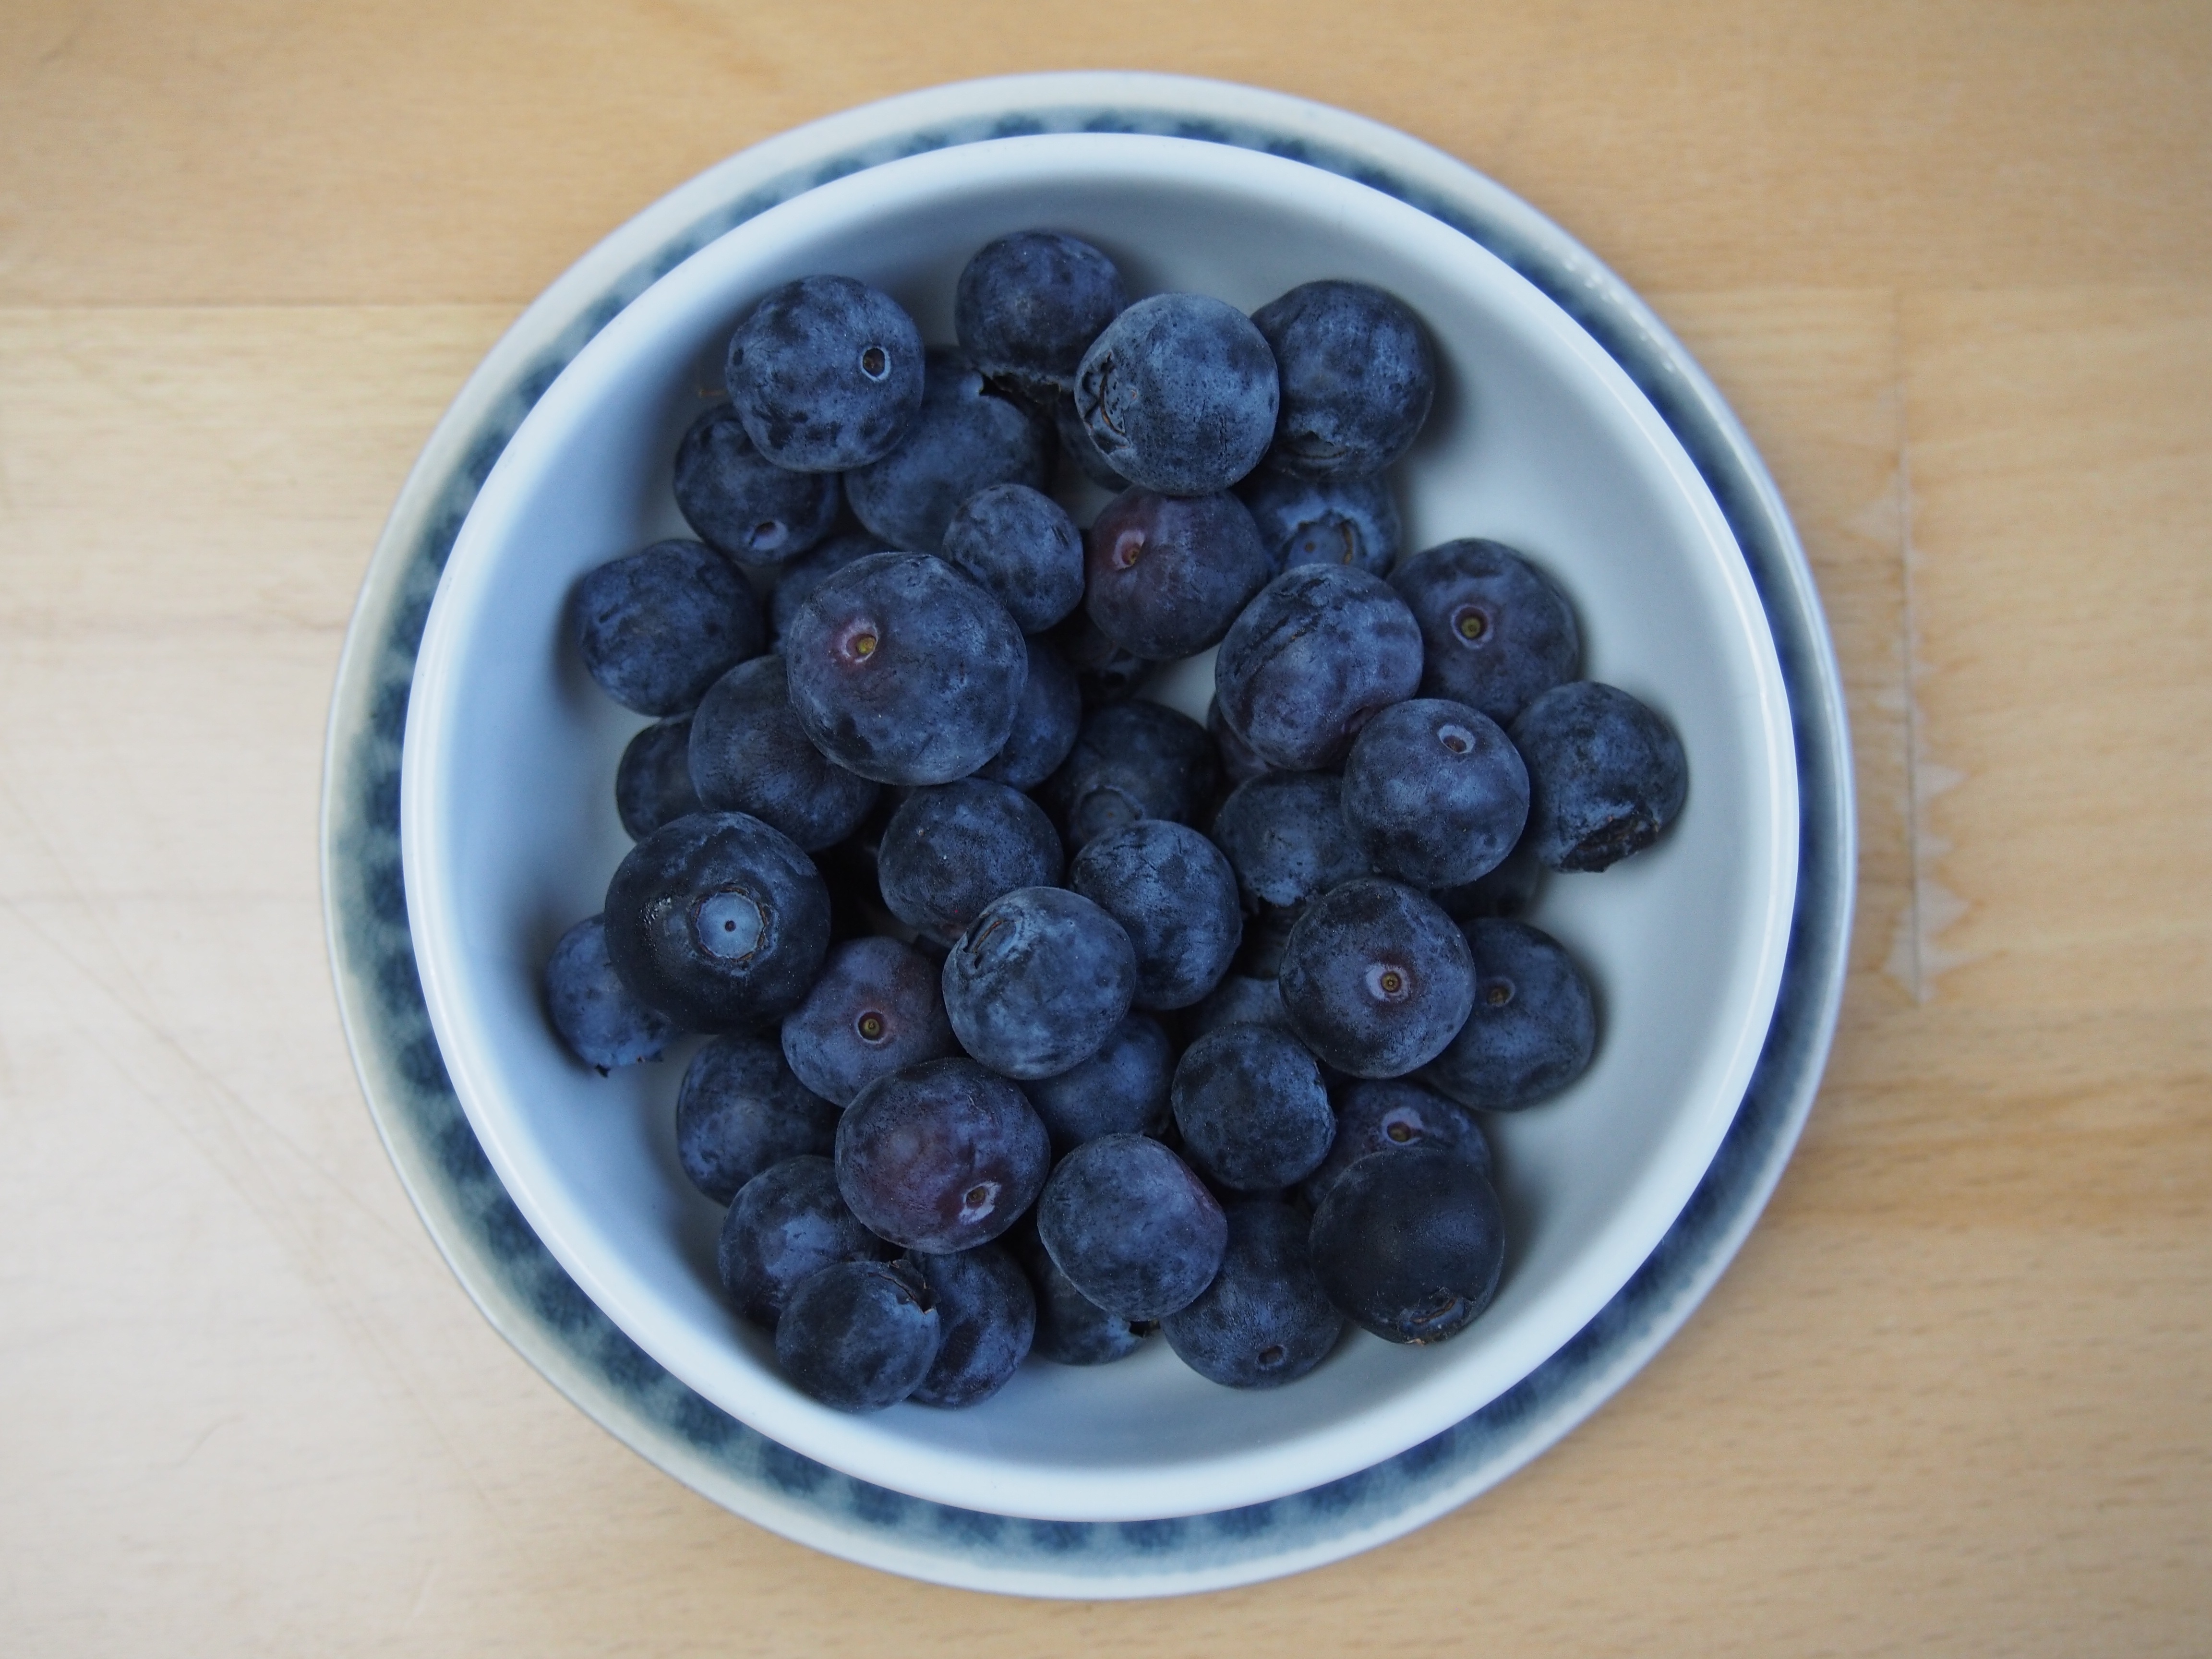
plant, fruit, berry, meal, food, produce, blueberry, breakfast, delicious, blackberry, blueberries, vaccinium, vital substances, flowering plant, land plant, frutti di bosco